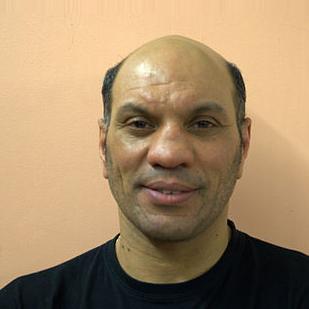
Age: 44